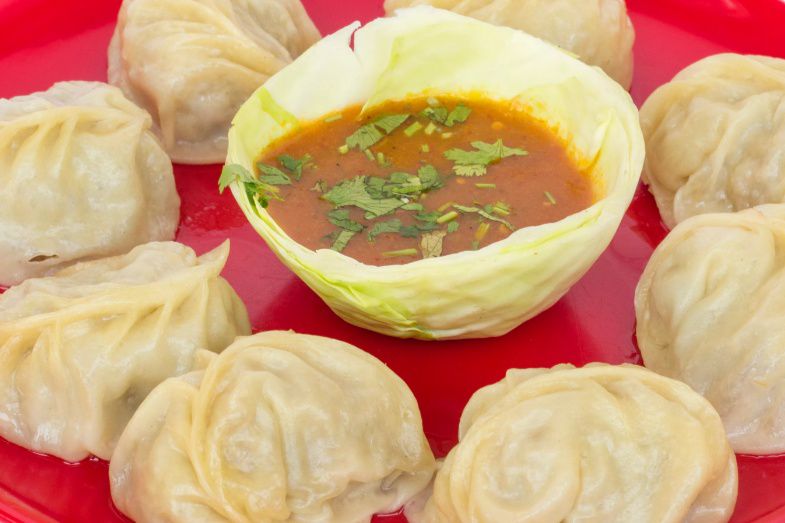
Dish: momos